Georgia May Jagger

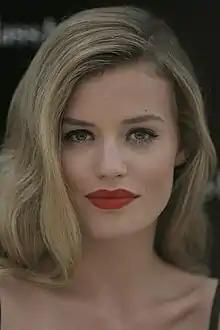
Jagger in 2012

Georgia May Ayeesha Jagger (born 12 January 1992) is a British-born American fashion model and designer.